Fatal Lady

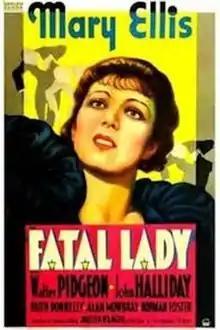
Movie poster

Fatal Lady is a 1936 American musical mystery film directed by Edward Ludwig and starring Walter Pidgeon, Mary Ellis and Ruth Donnelly. It recorded a loss of $296,665.